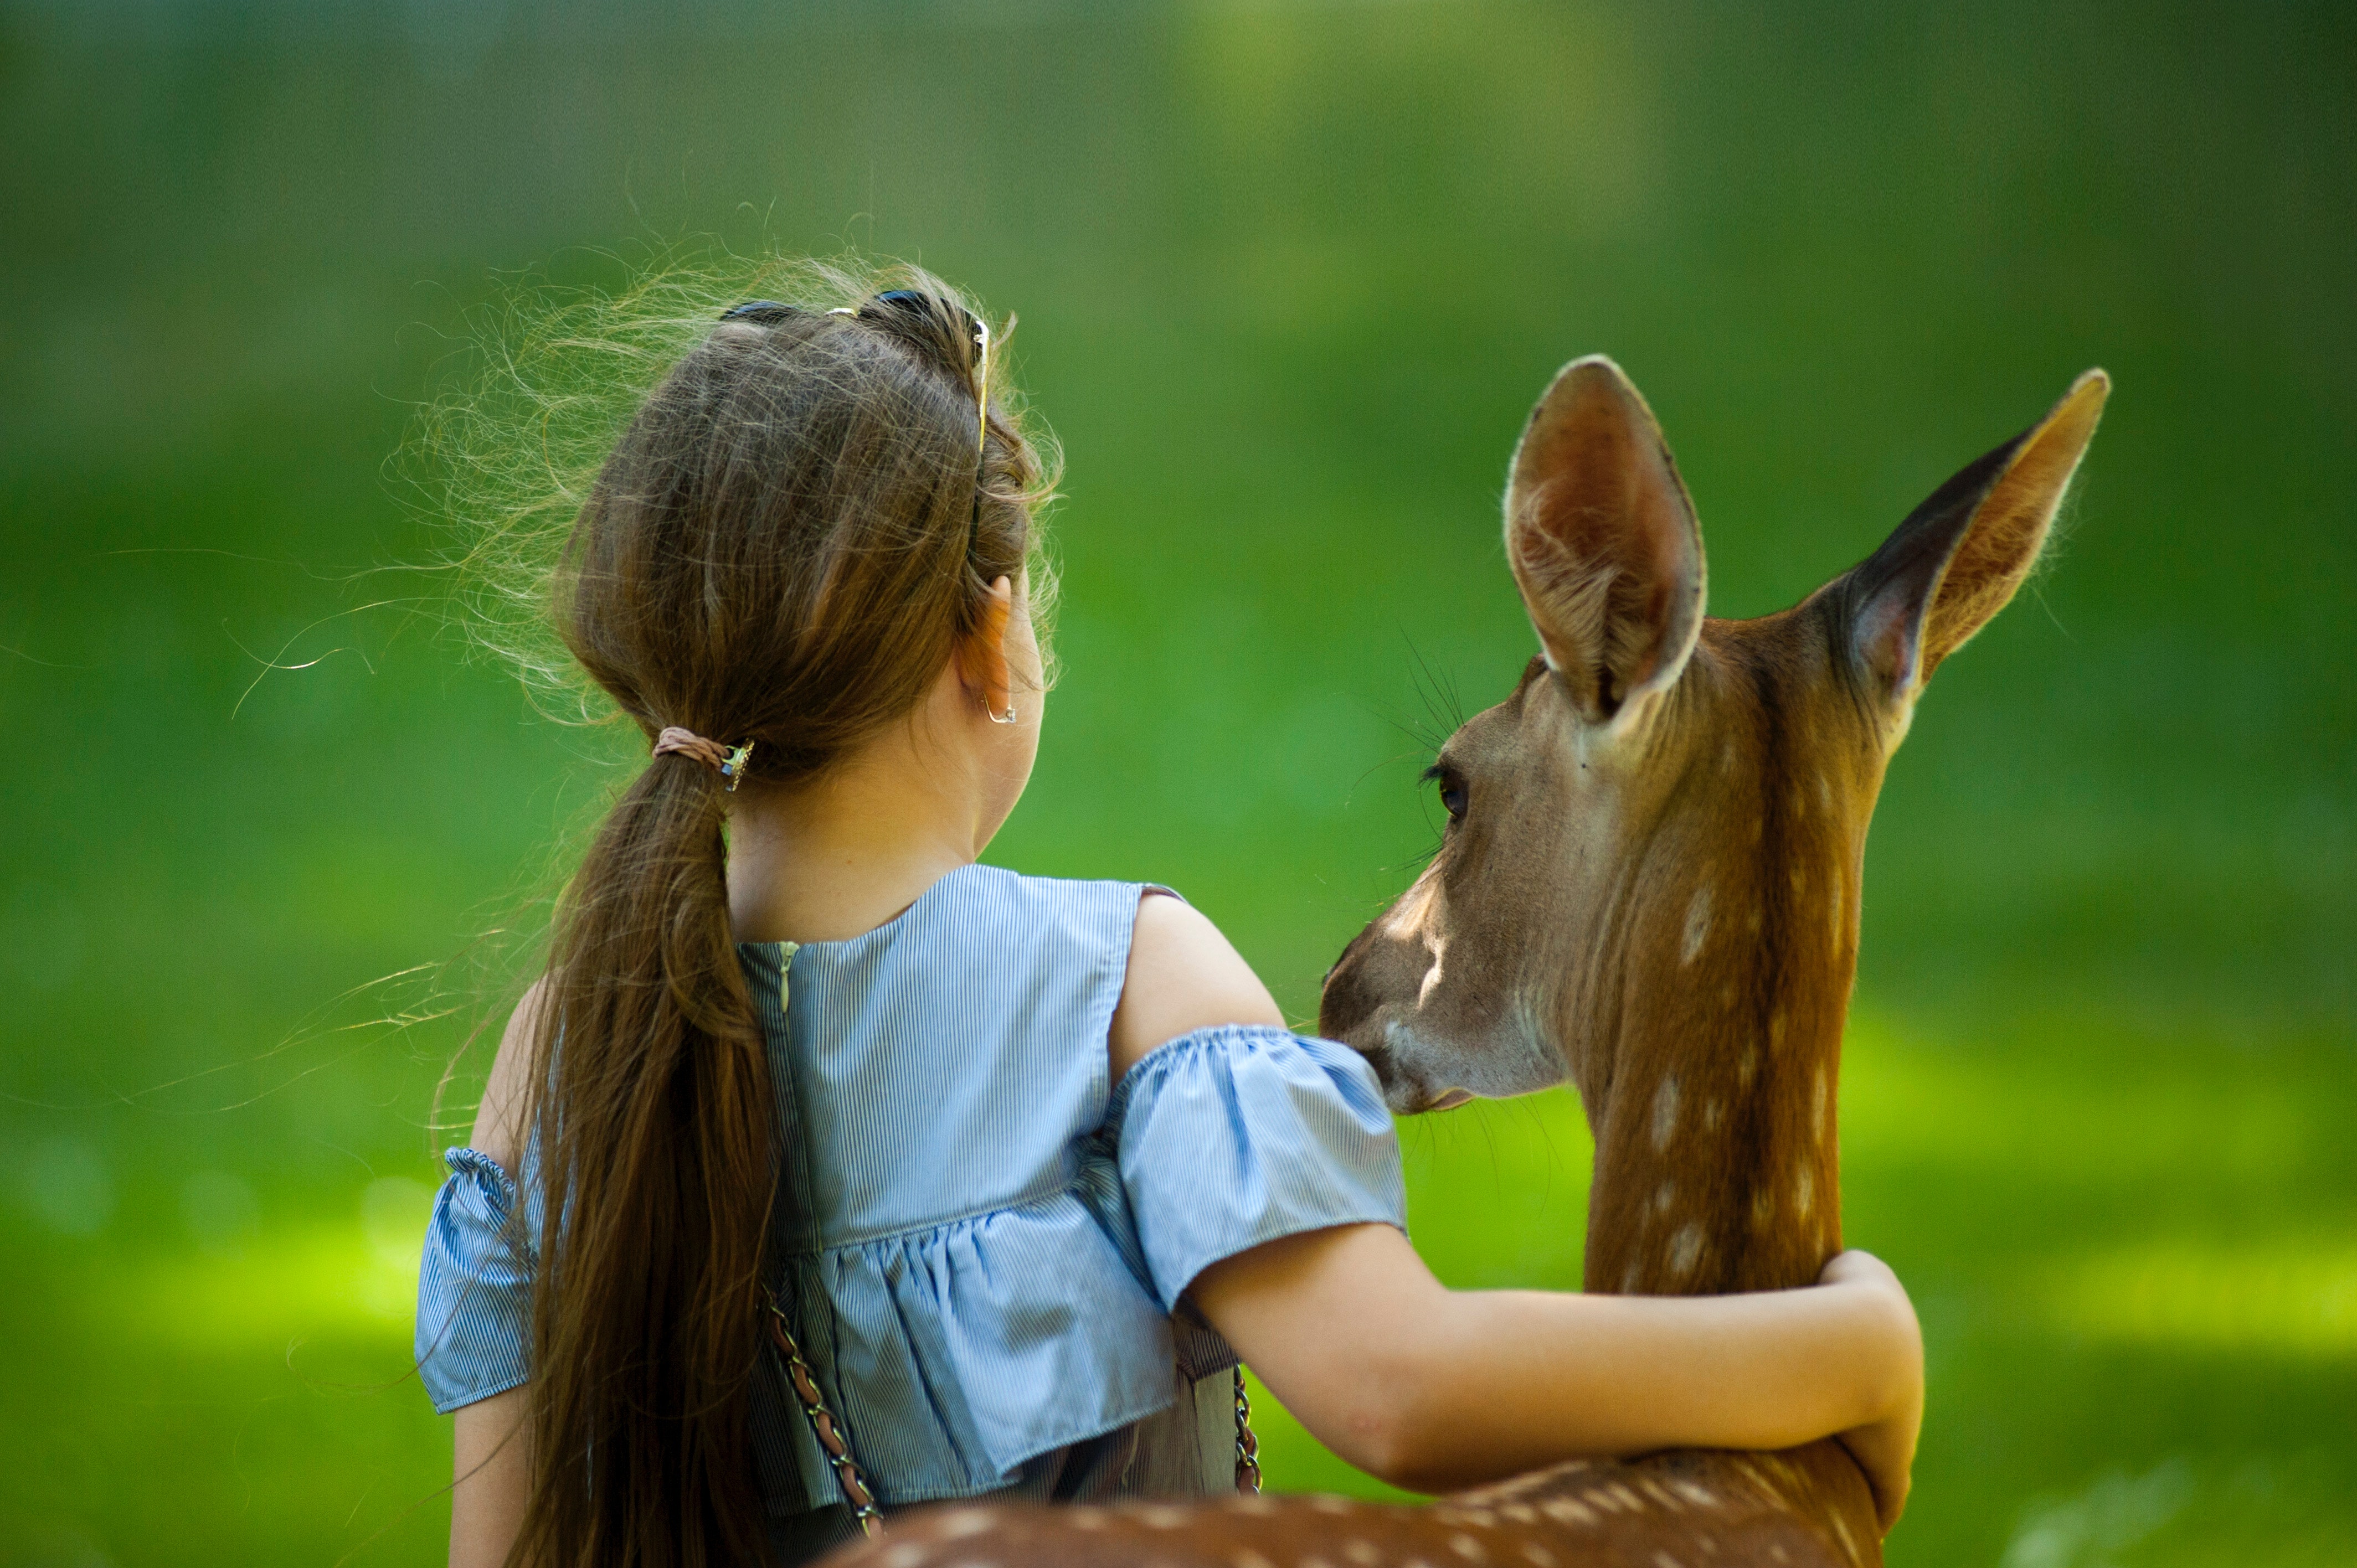
child, fun, grass, summer, happy, fawn, hand, ear, photography, gesture, play